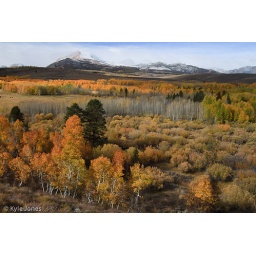
The overcast skies opened to add just a little light to the orange trees in this scene.